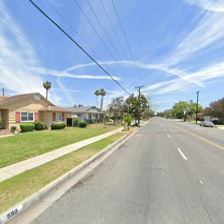
Label: streetView